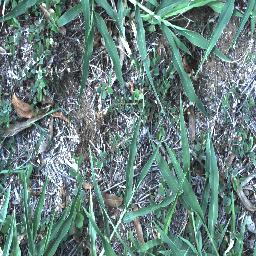
Label: negative